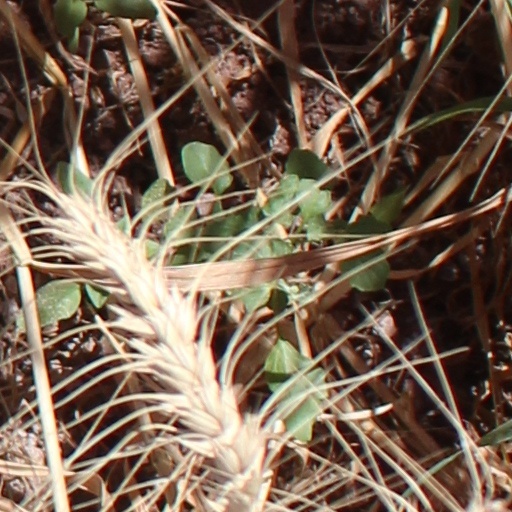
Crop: wheat